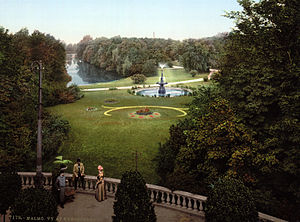
Kungsparken (Malmø)
Kungsparken i Malmö omkring århundredeskiftet 1900
Kungsparken er en 8,4 hektar stor park i det centrale Malmø. Parken blev anlagt 1869–70 efter et projekt af den danske landskabsgartner Ove Høegh Hansen, på jord, der tidligere indgik i befæstningsværkerne rundt om Malmøhus. Parken åbnede som Slottsparken for offentligheden i 1872 og er dermed Malmøs ældste park, men fik sit nuværende navn efter kong Oscar 2., der i 1881 indviede en restaurant i parken. Parken fik da navnet Kung Oscars park, hvilket senere blev til Kungsparken.